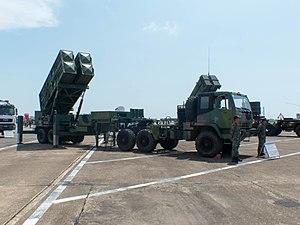
Les missiles Tien Kung, sont une série de missiles sol-air développés par la République de Chine, actuellement utilisés à des fins défensives.
L'armée de terre de la république de Chine constitue la principale composante de l'armée taïwanaise. Fondée en 1924, elle aligne 130 000 hommes et 1,5 million de réservistes, placés actuellement sous les ordres de son chef d’état-major : le général Lo Pen-Li.